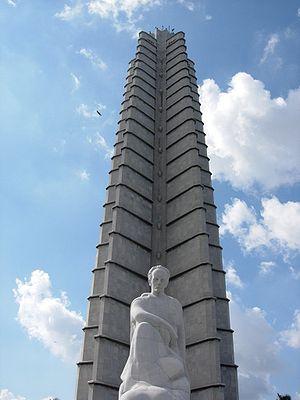
Plaza de la Revolución est une vaste place située à La Havane, la capitale de Cuba. D'une étendue de 72 000 m², elle bordée sur son côté sud par le mémorial José Martí ; à l'ouest par le Théâtre national de Cuba ; au nord par le ministère de l'Intérieur et le musée de la poste ; à l'est par la Bibliothèque nationale José Martí.